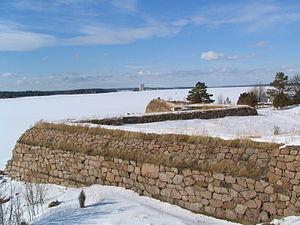
La Forteresse de Svartholm est une forteresse maritime située en face de Loviisa en Finlande.